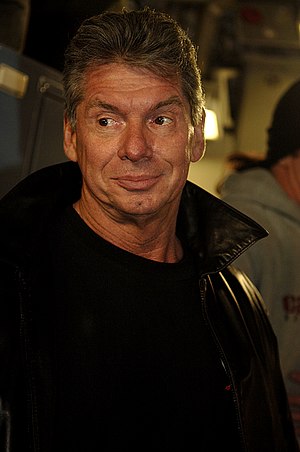
Vince McMahon
McMahon i 2006
Vincent Kennedy McMahon er en amerikansk wrestlingpromotor, tidligere wrestler og tv-kommentator. McMahon er bestyrelsesformand og administrerende direktør i wrestlingorganisationen World Wrestling Entertainment, som han overtog fra sin far i 1980.